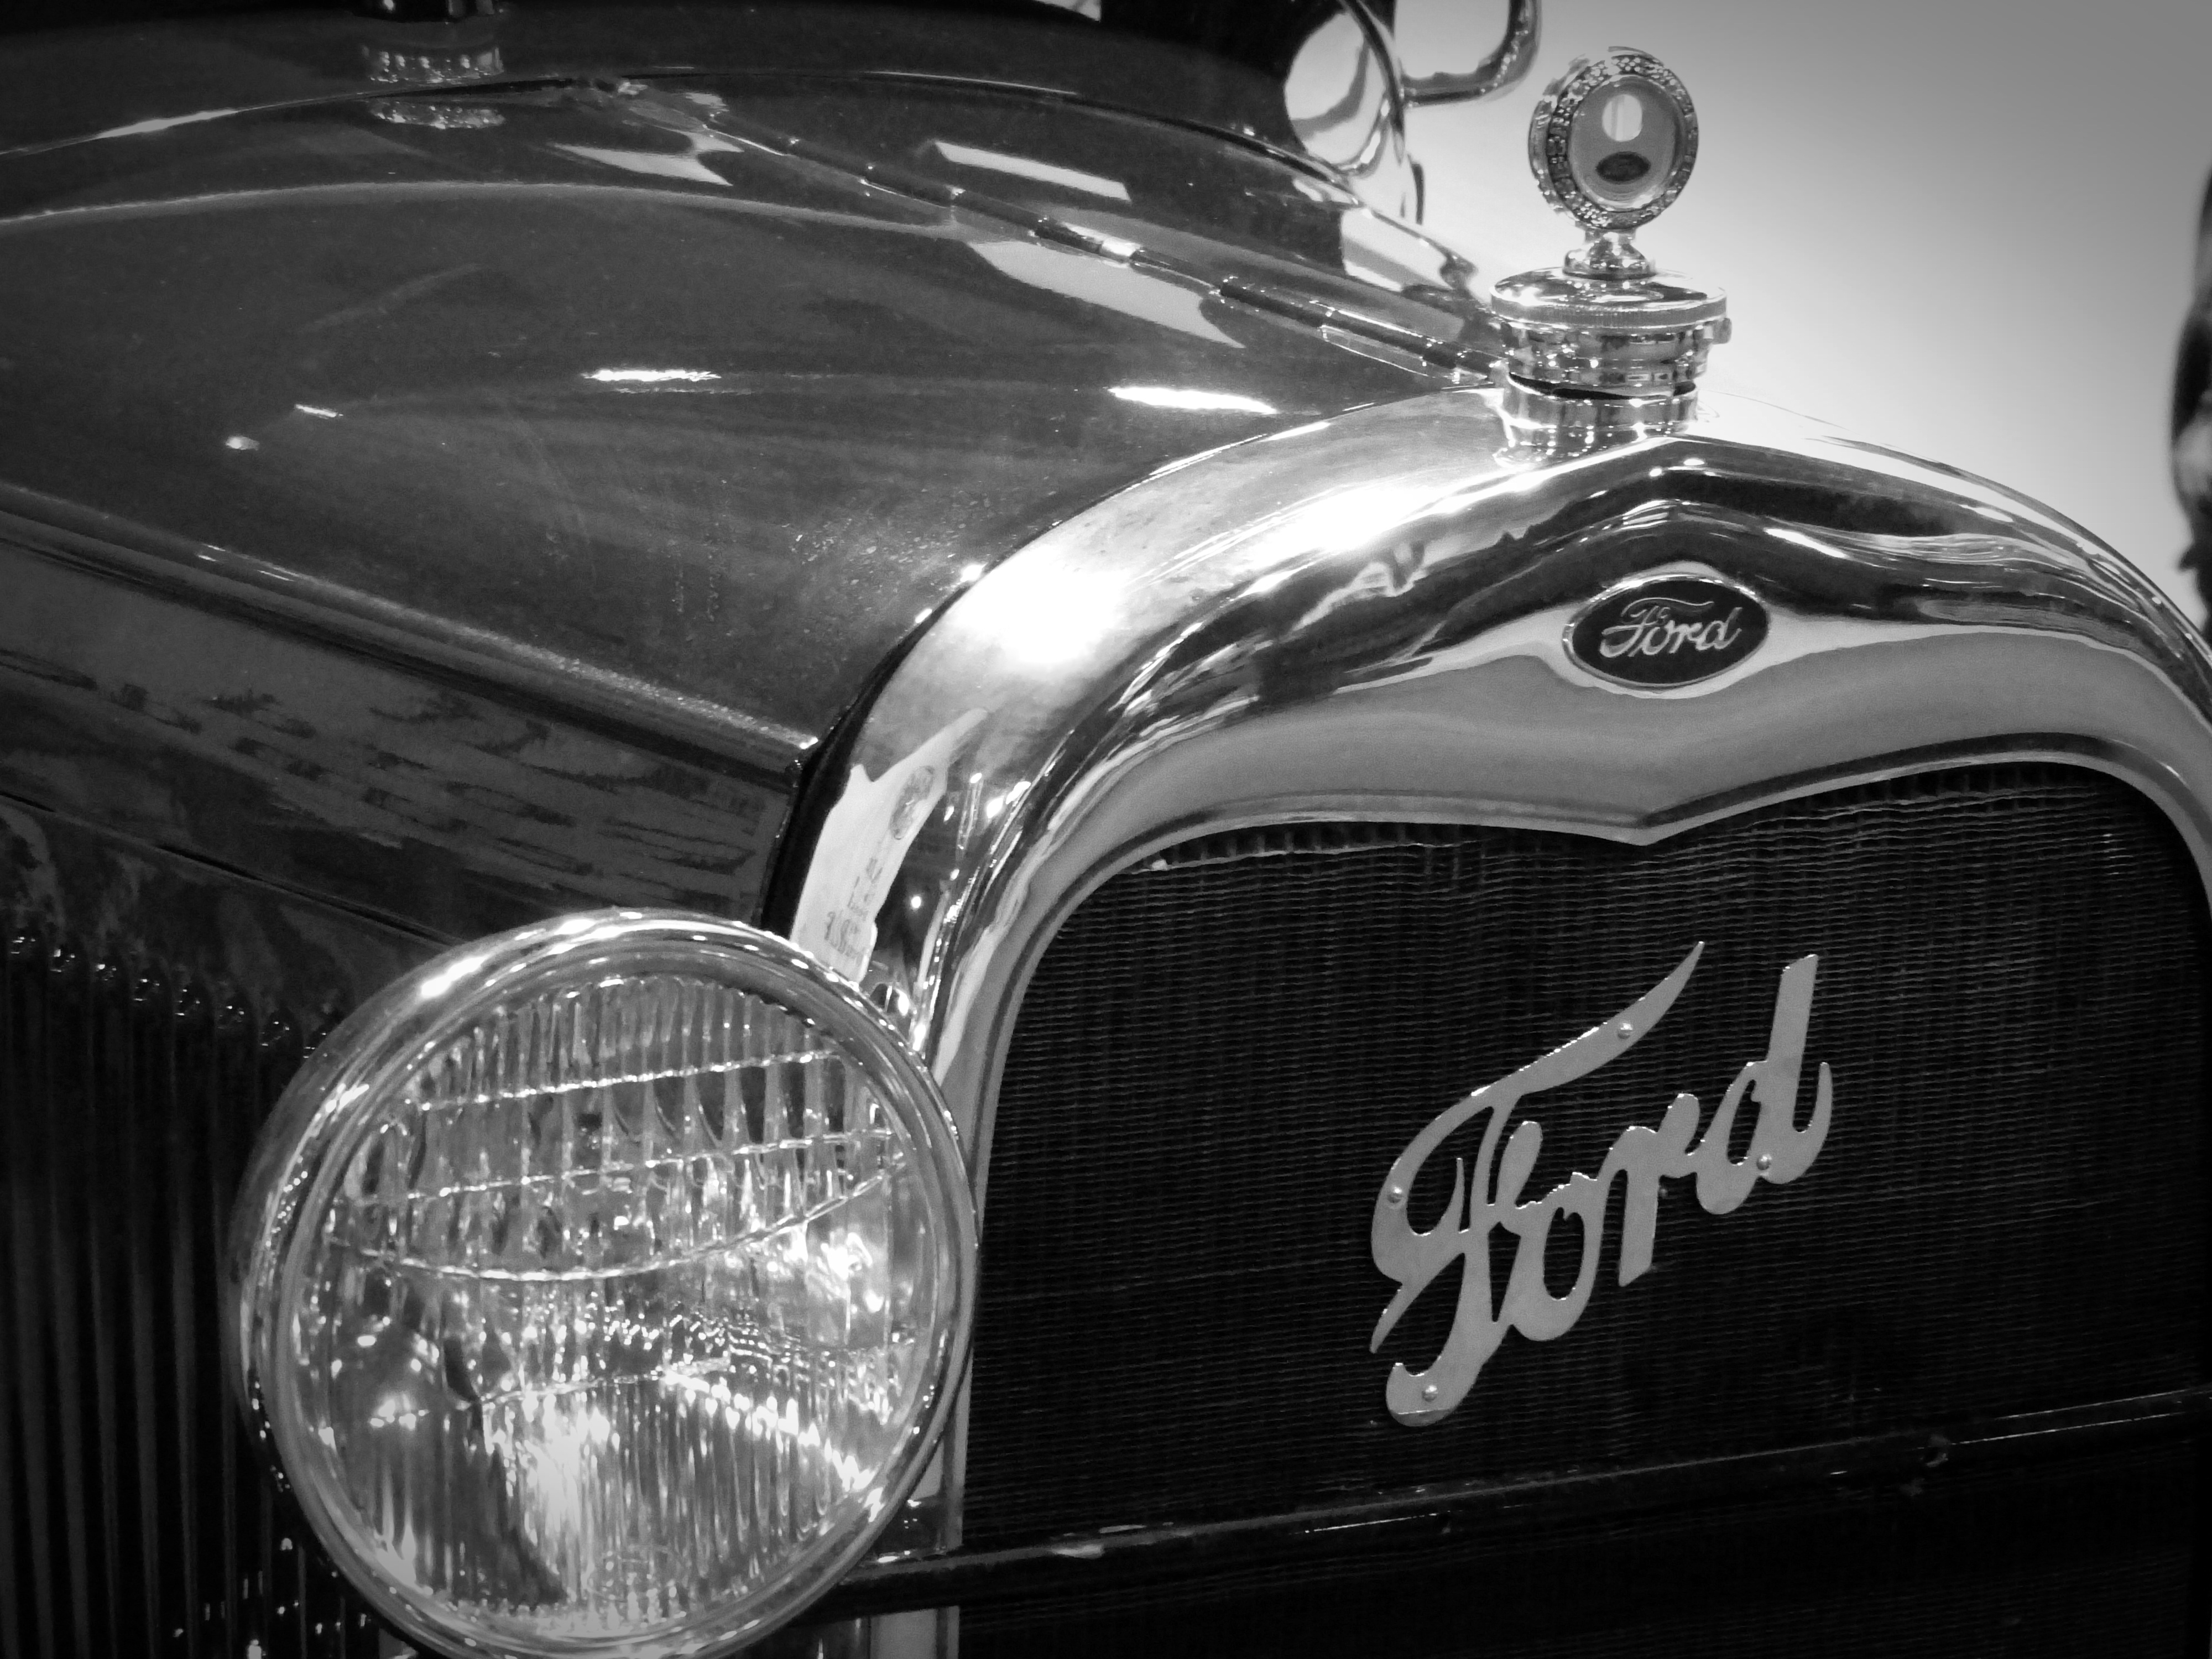
light, black and white, car, glass, vehicle, black, monochrome, spotlight, grille, emblem, motor vehicle, vintage car, ford, oldtimer, front, classic, nobel body, vintage car automobile, front view, car headlights, land vehicle, monochrome photography, automobile make, automotive exterior, automotive design